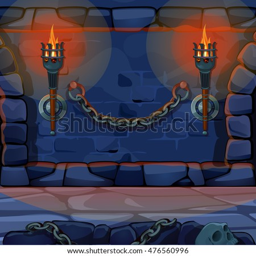
the ancient wall of the fortress with burning torches .